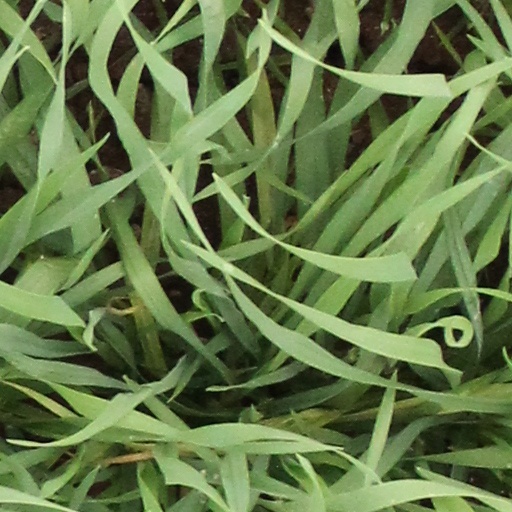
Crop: wheat